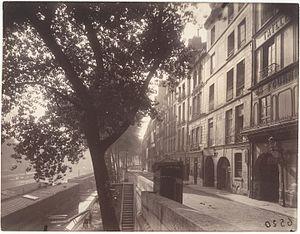
Le quai d'Anjou est un quai situé le long de la Seine au nord de l'île Saint-Louis dans le 4ᵉ arrondissement de Paris. Il comprend deux niveaux : le premier, submersible, au contact direct de la Seine et le second, surélevé d'une dizaine de mètres, au pied des hôtels particuliers.